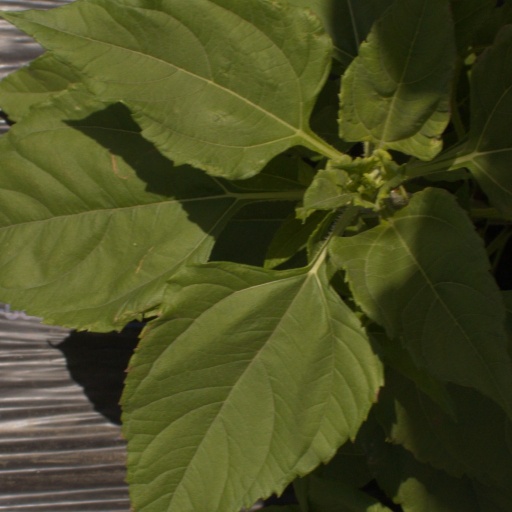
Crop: Jerusalem artichoke